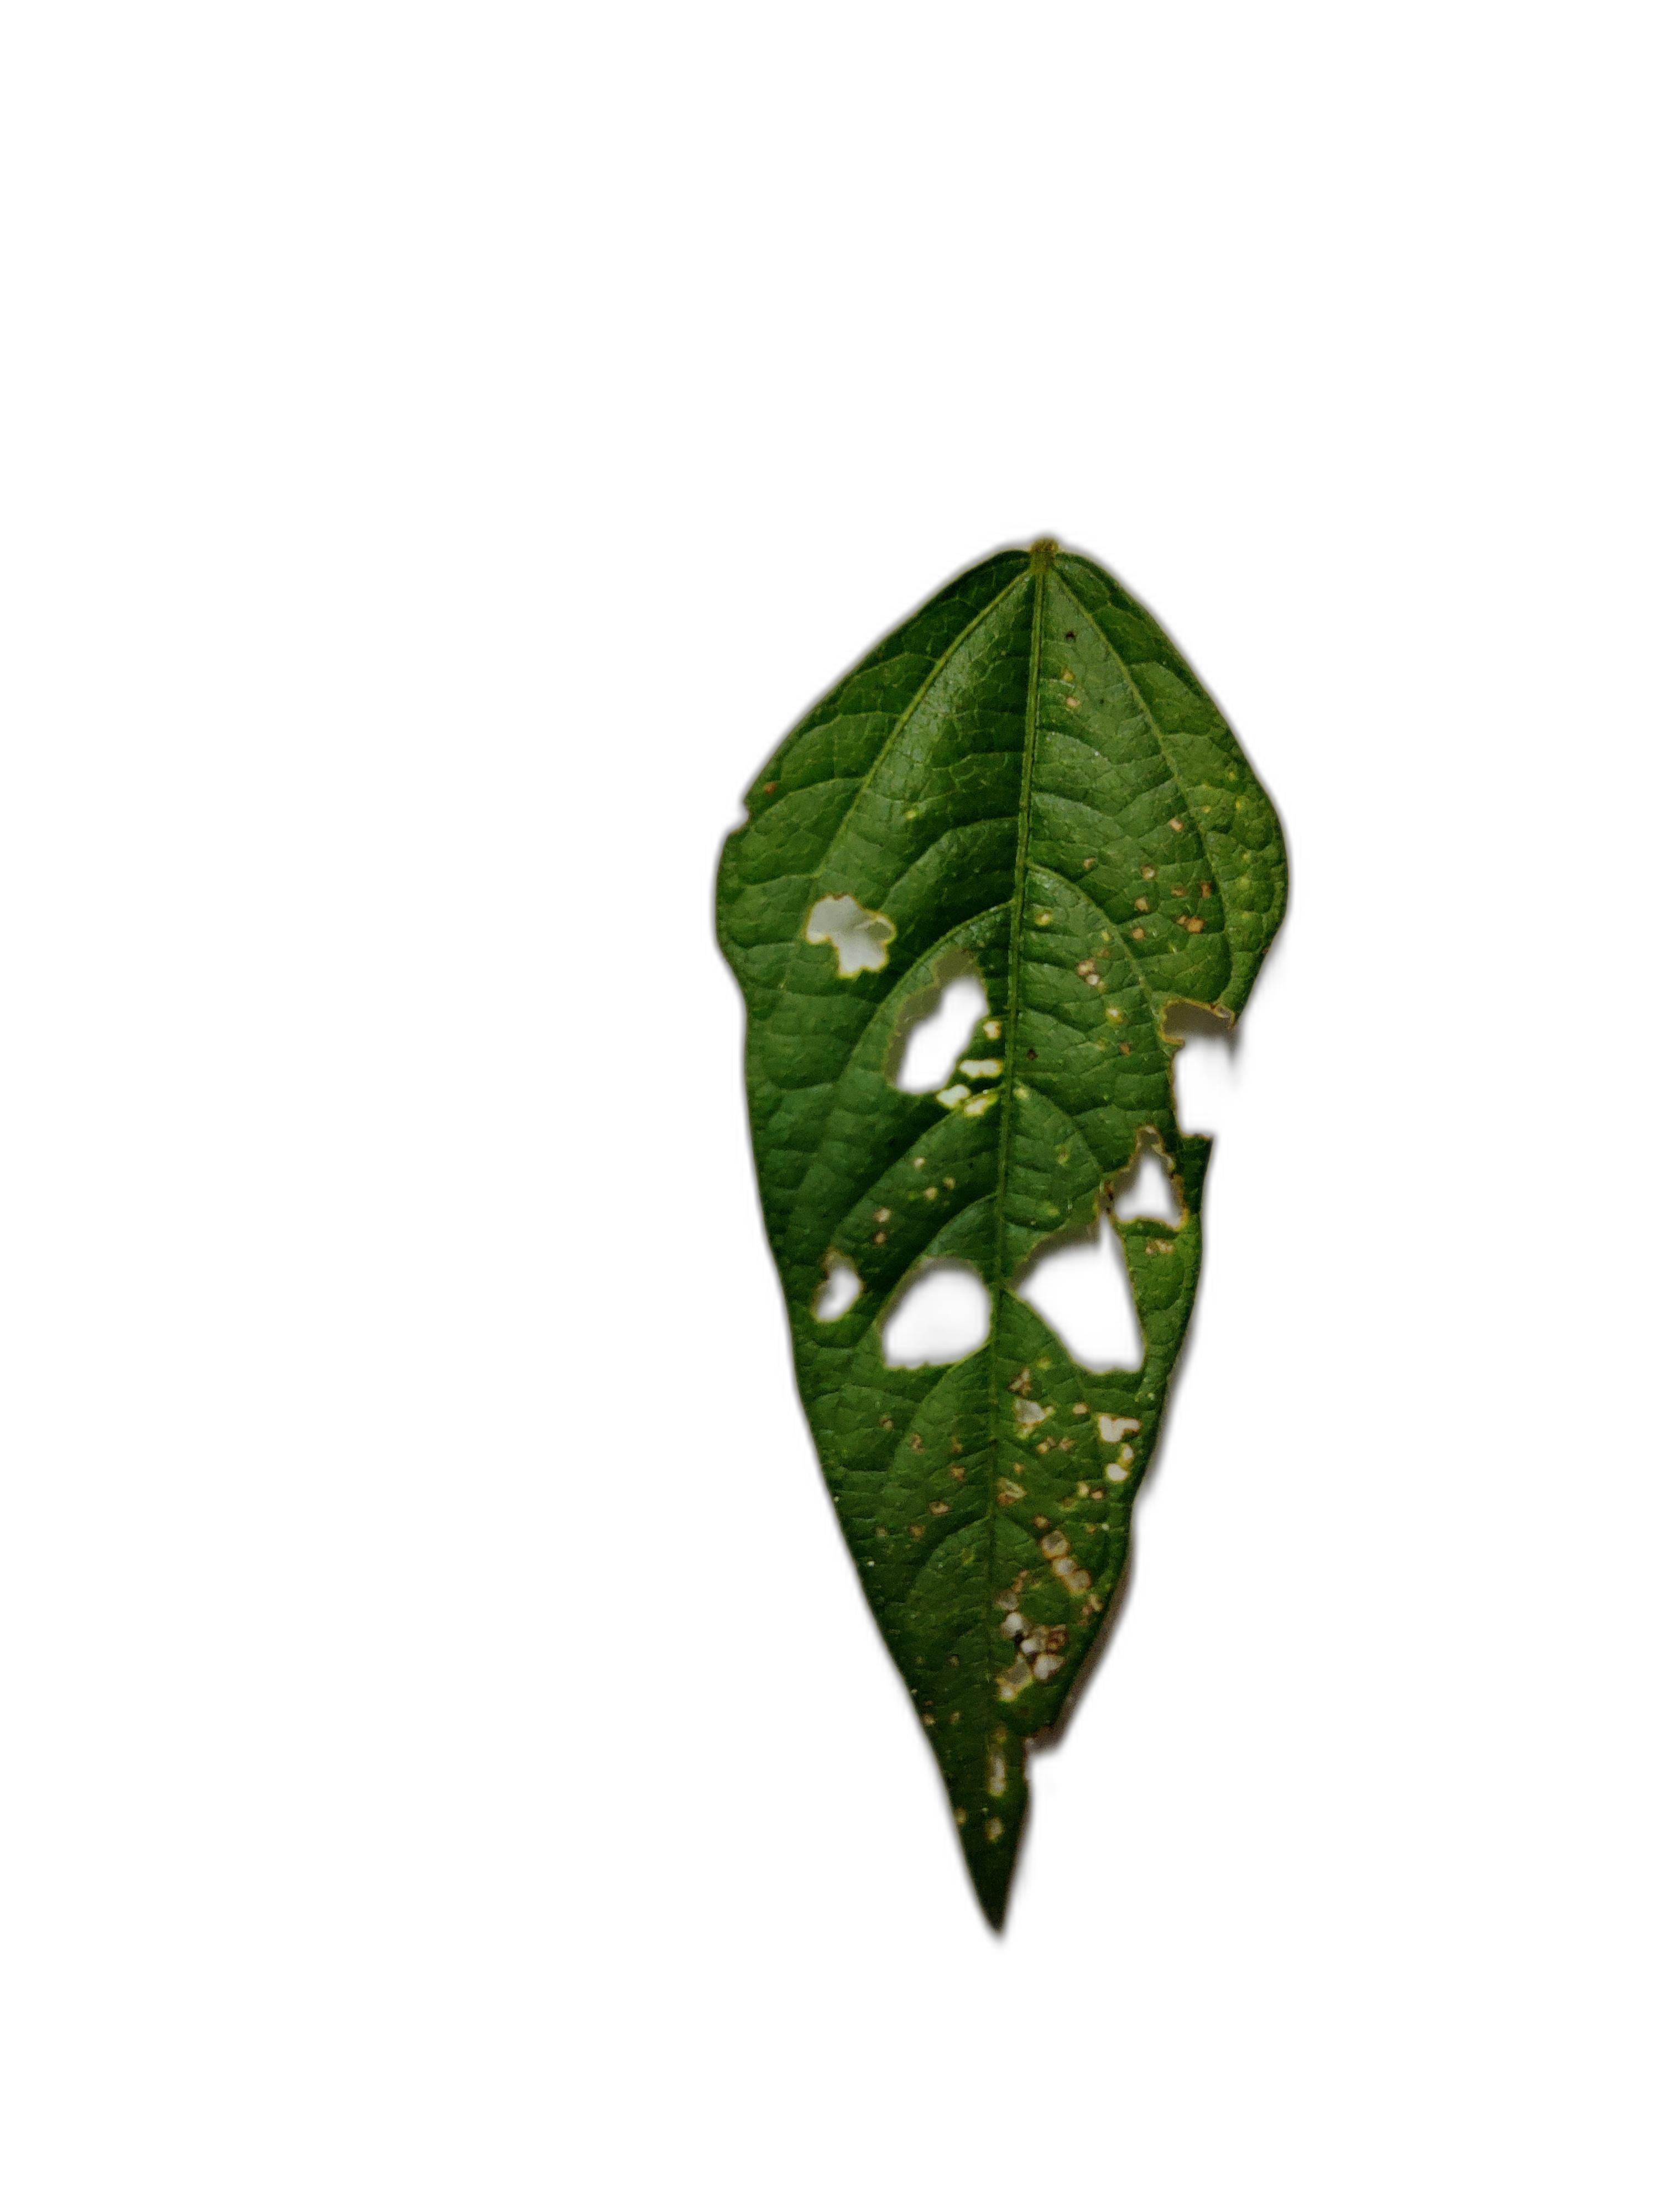
Label: Cercospora leaf spot